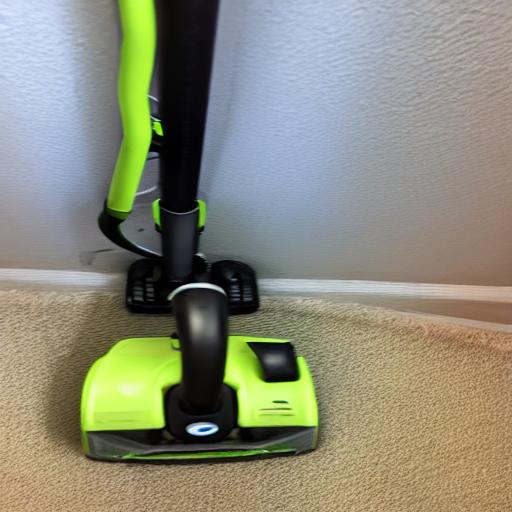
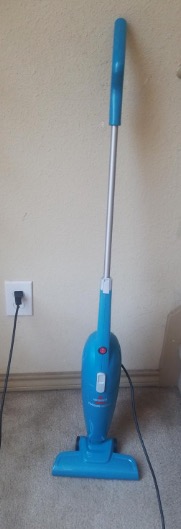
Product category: items_vacuum
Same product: no